Sudama Setu

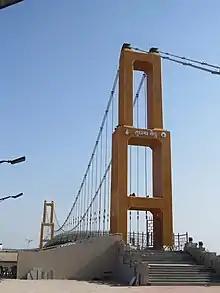
Sudama Setu north end

A pedestrian bridge over Gomti river connects Jagat Mandir of mainland Dwarka and Panchnad or Panchkui Tirth on the island in southeast of it. The bridge was proposed in 2005 to boost tourism on the island. The island has religious as well archaeological significance. There are five sweet water wells called Panchkui associated with five Pandava brothers of "Mahabharata". Gomti river was crossed by boats until construction of the bridge. As Jagat Mandir is an Archaeological Survey of India (ASI) protected site, permission was needed for construction of the bridge. The Vadodara circle of ASI gave a nod to the bridge in 2008. The ground breaking ceremony for the bridge was held on 5 May 2011 by Gujarat Tourism minister Jaynarayan Vyas and Rajya Sabha MP Parimal Nathwani. The construction was delayed due to ASI Delhi not granting the permit until 2013. The bridge was completed in February 2016.